Ulysses S. Grant III

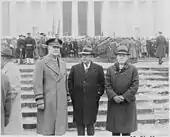
Grant (left) at the Lincoln Memorial in 1949

After his retirement from the army, Grant again served on the National Capital Park and Planning Commission. He was vice president of George Washington University from 1946 to 1951. In addition, he also served as president of the American Planning and Civic Association from 1947 to 1949. He was also on the National Council of Historic Sites and a trustee of the National Trust for Historic Preservation.